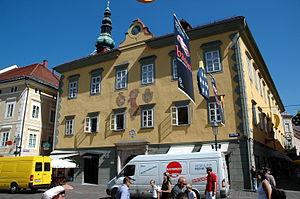
Klagenfurt am Wörthersee est la capitale du Land de Carinthie, en Autriche, sur la rivière Glan.